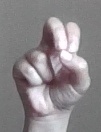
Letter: gaaf